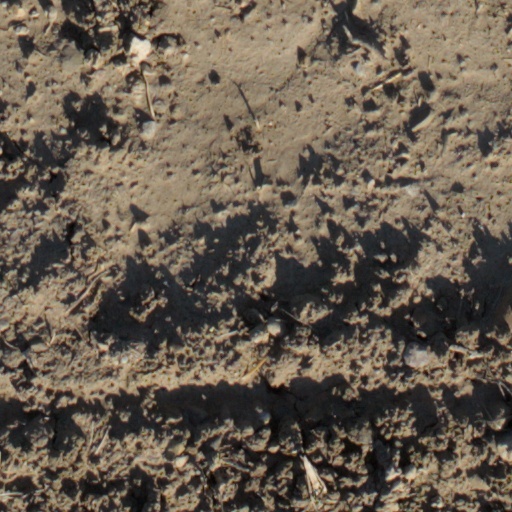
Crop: wheat